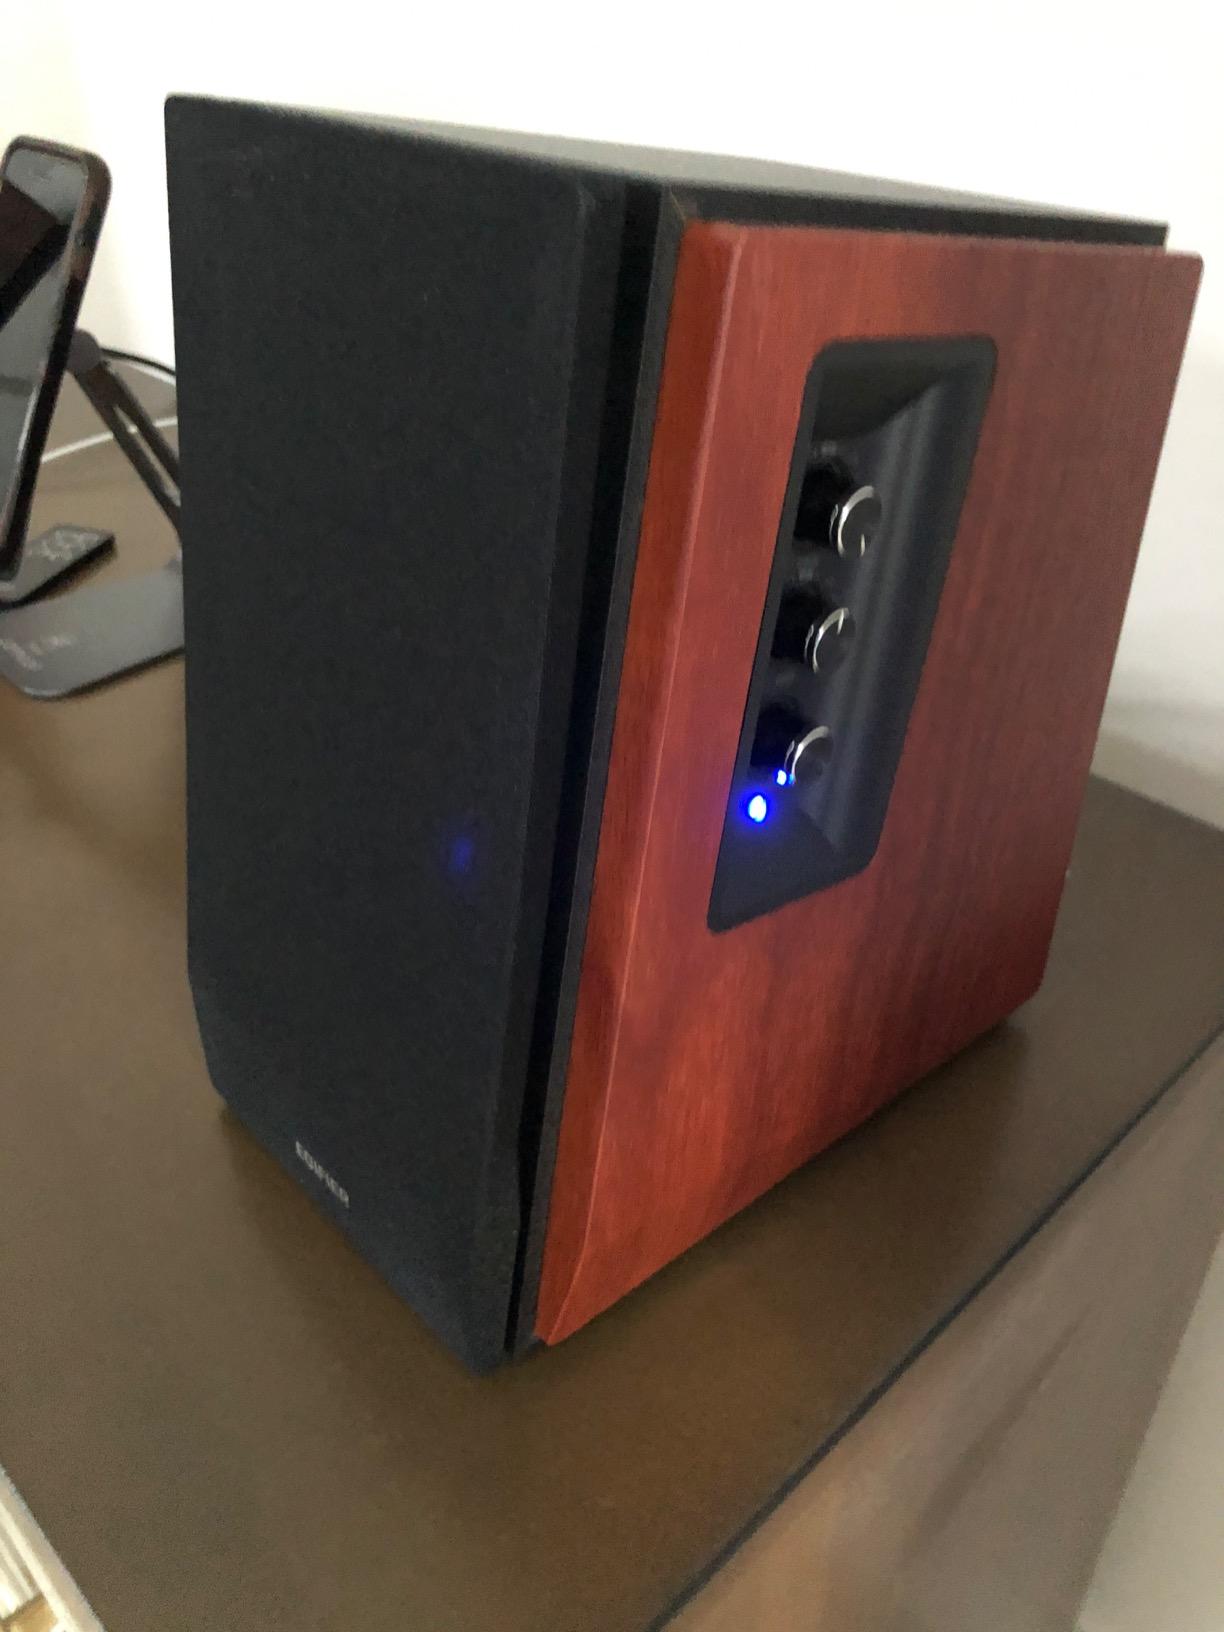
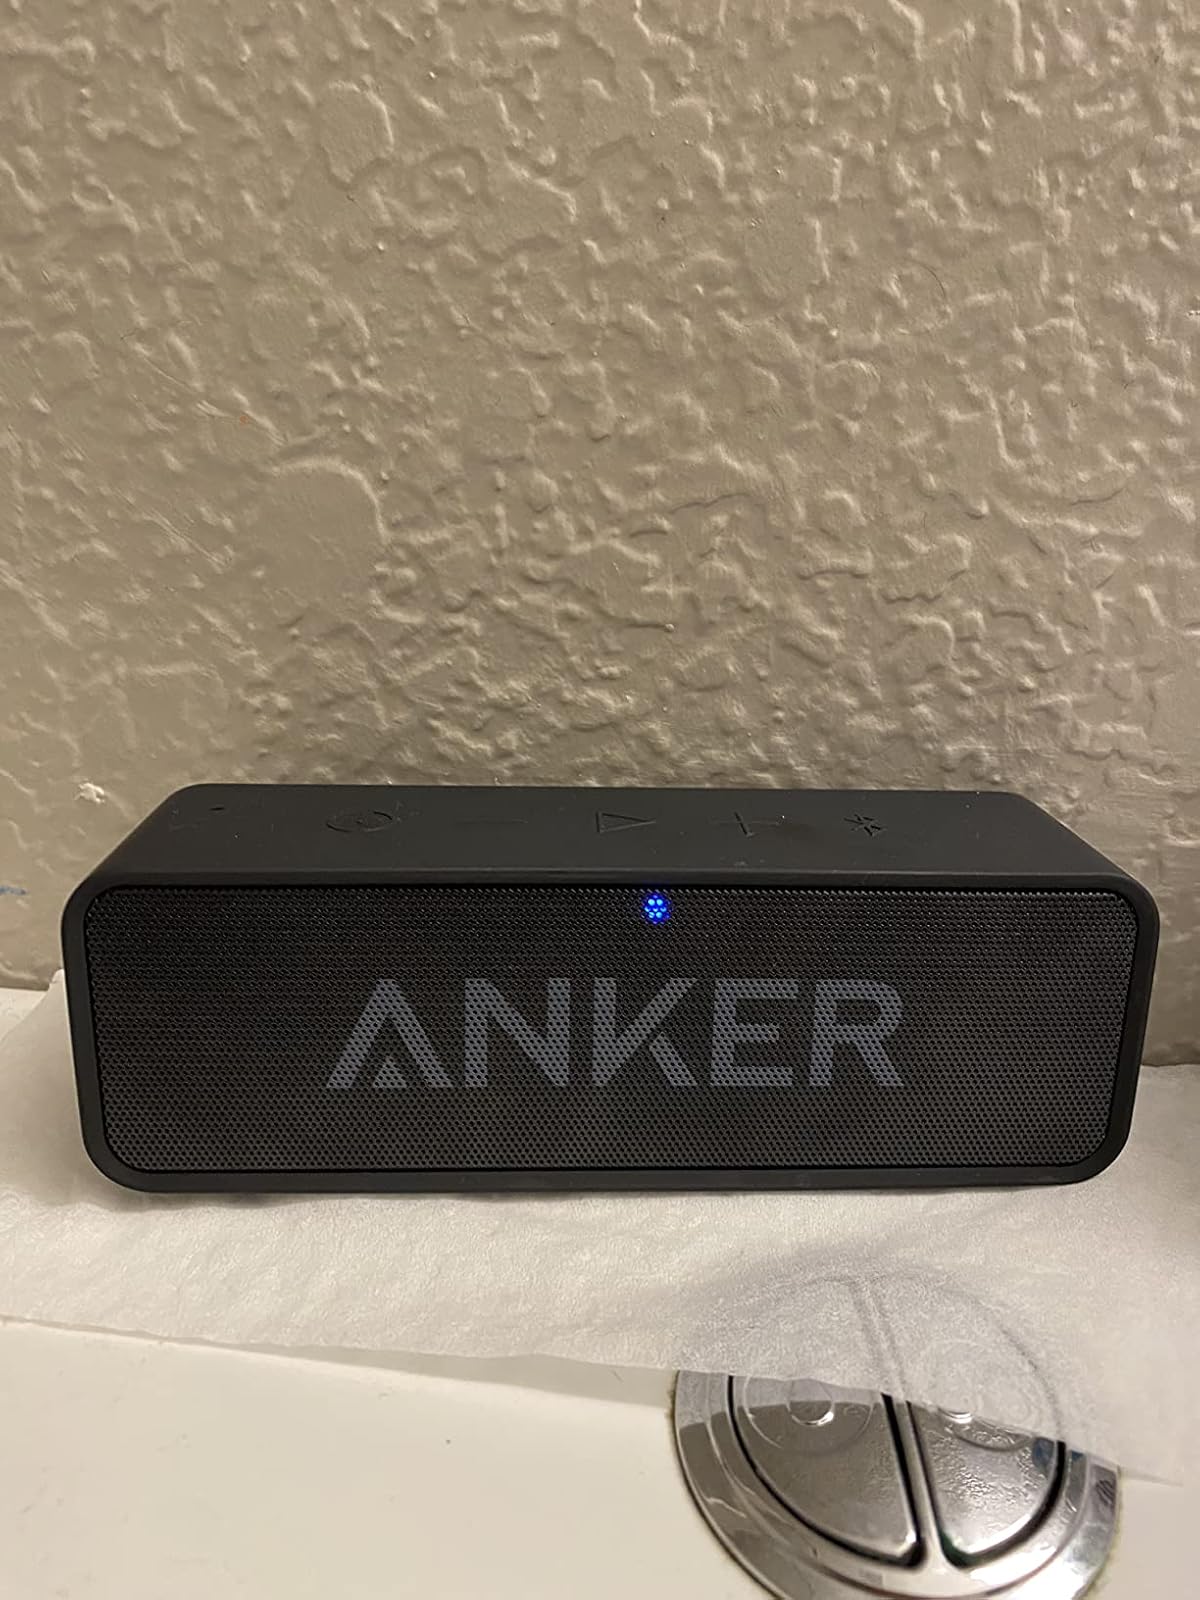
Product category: speaker
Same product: no